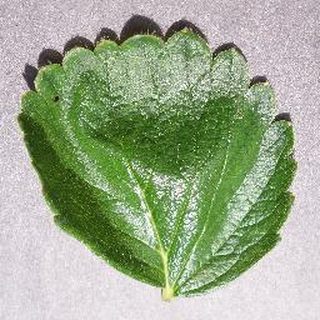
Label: healthy_strawberry